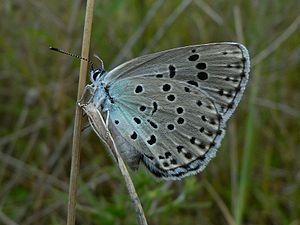
L’Azuré du serpolet est une espèce de lépidoptères de la famille des Lycaenidae, de la sous-famille des Polyommatinae et du genre Phengaris.